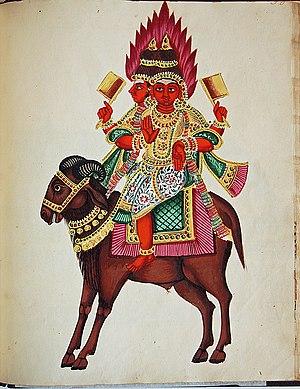
Agni, le dieu du feu, chevauchant un bélier